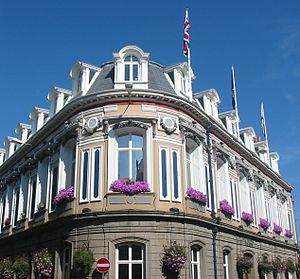
Salle Paroissiale de Saint-Hélier, Jersey
Jersey est la plus grande des îles Anglo-Normandes, dont la capitale est Saint-Hélier. Sa superficie est de 118,2 km² et elle est peuplée de 106 500 habitants en 2011. Elle appartient au bailliage de Jersey.